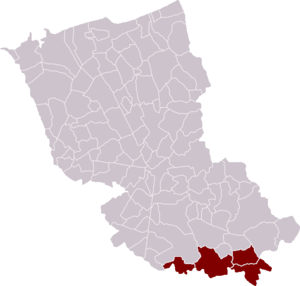
La communauté de communes Flandre Lys est une communauté de communes française, située dans les départements du Nord et du Pas-de-Calais, dans la région Hauts-de-France.